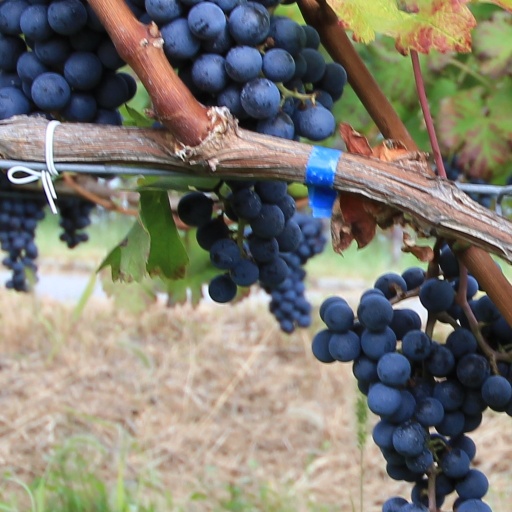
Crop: grape